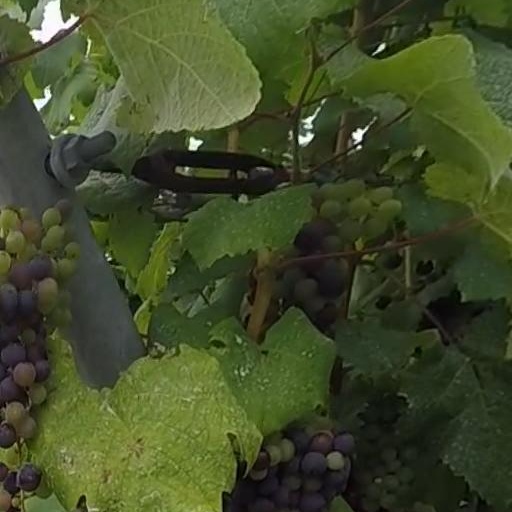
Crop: grape